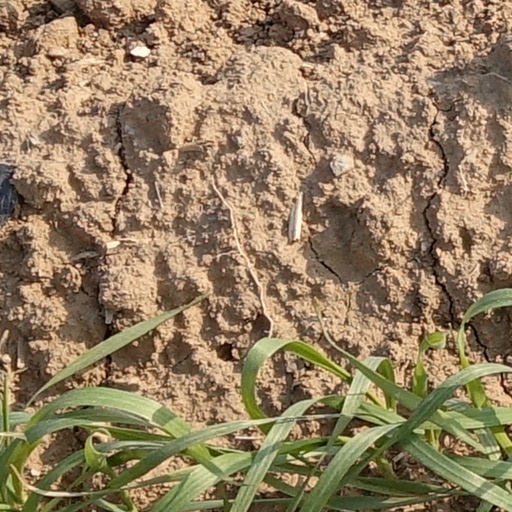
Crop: wheat